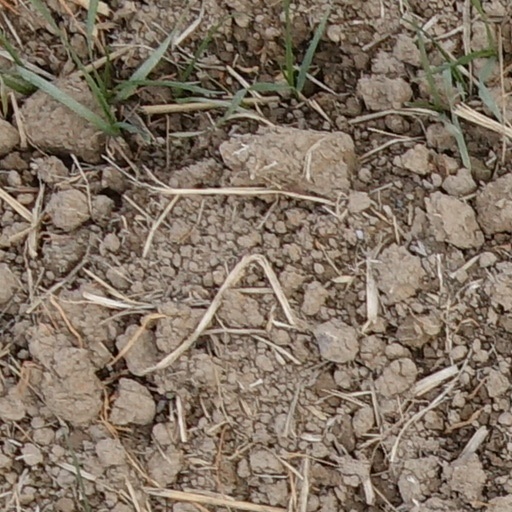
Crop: wheat